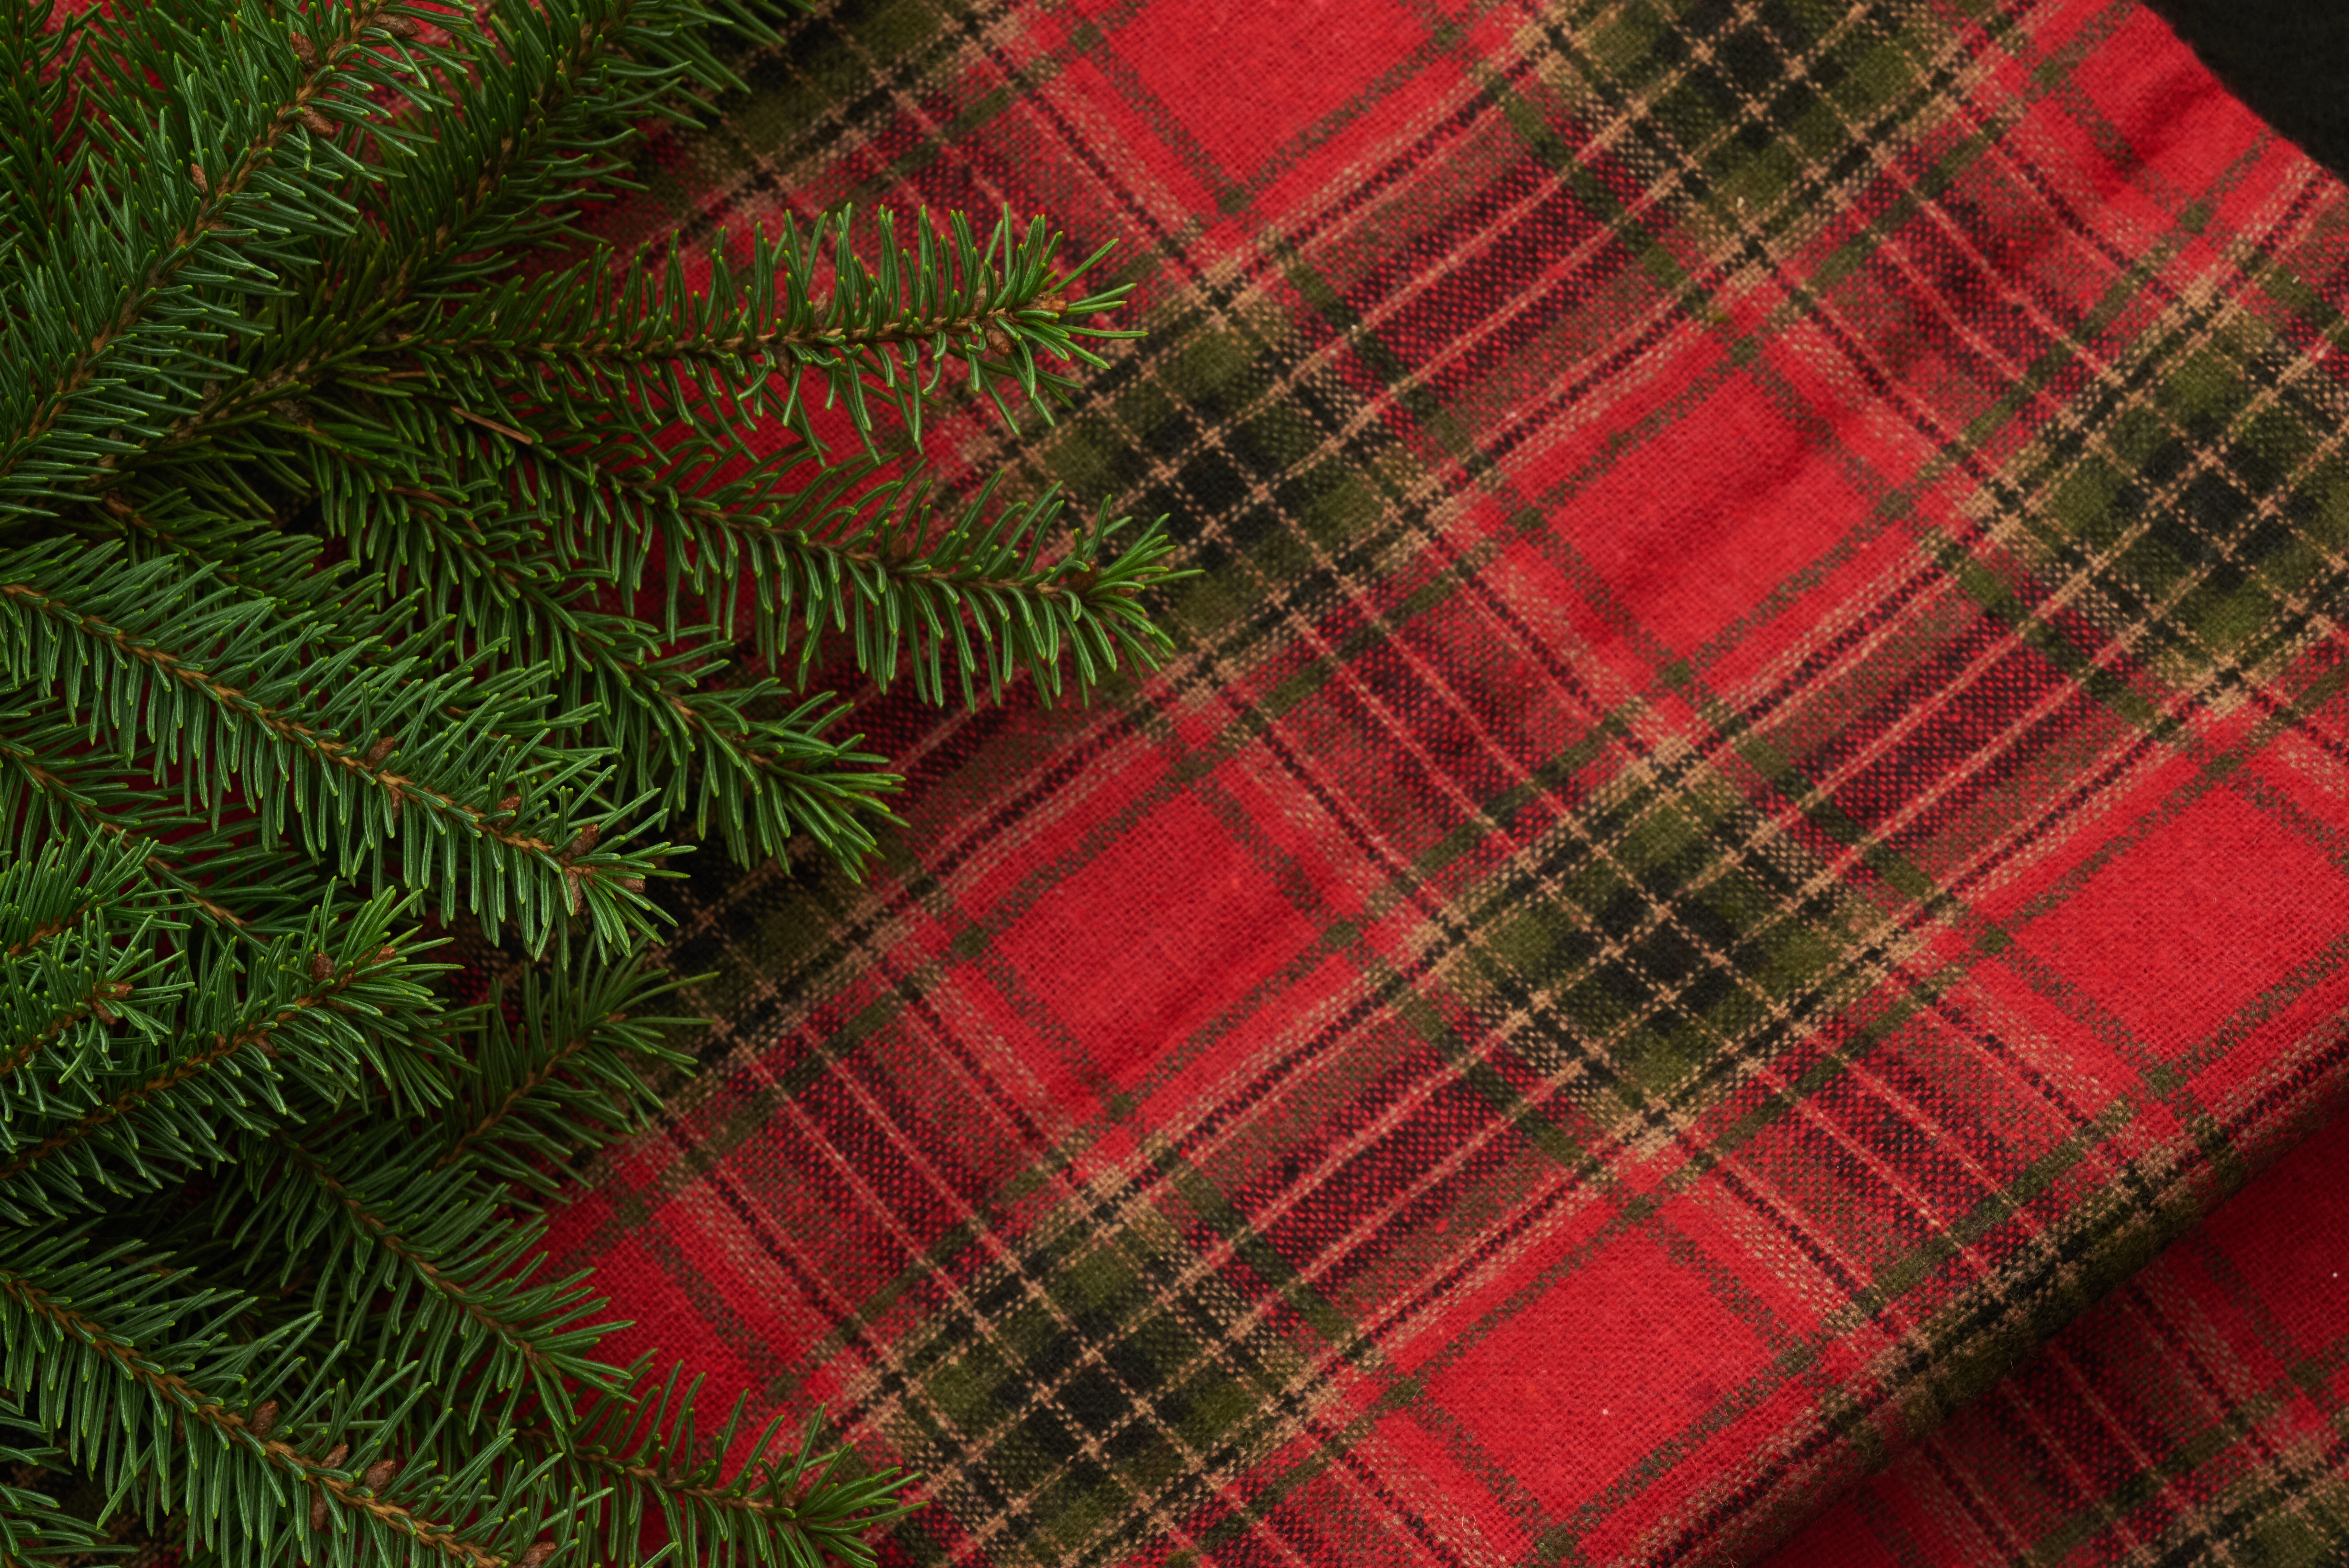
pattern, textile, red, plaid, tartan, maroon, design, natural material, thread, creative arts, coquelicot, woven fabric, stitch, conifer, craft, button, pine, fir